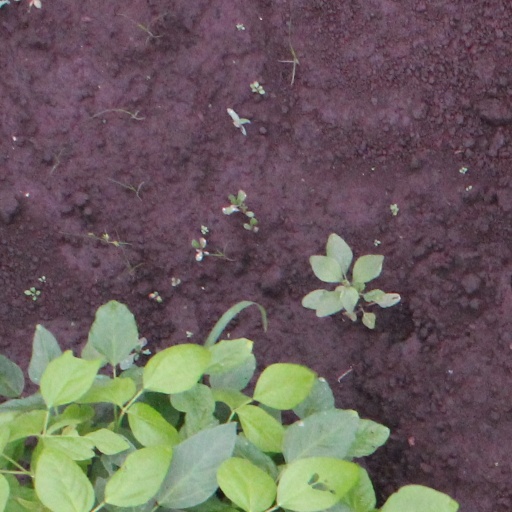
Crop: soybean